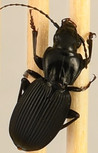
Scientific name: Pterostichus lachrymosus
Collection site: Mountain Lake Biological Station NEON (MLBS), plot MLBS_008